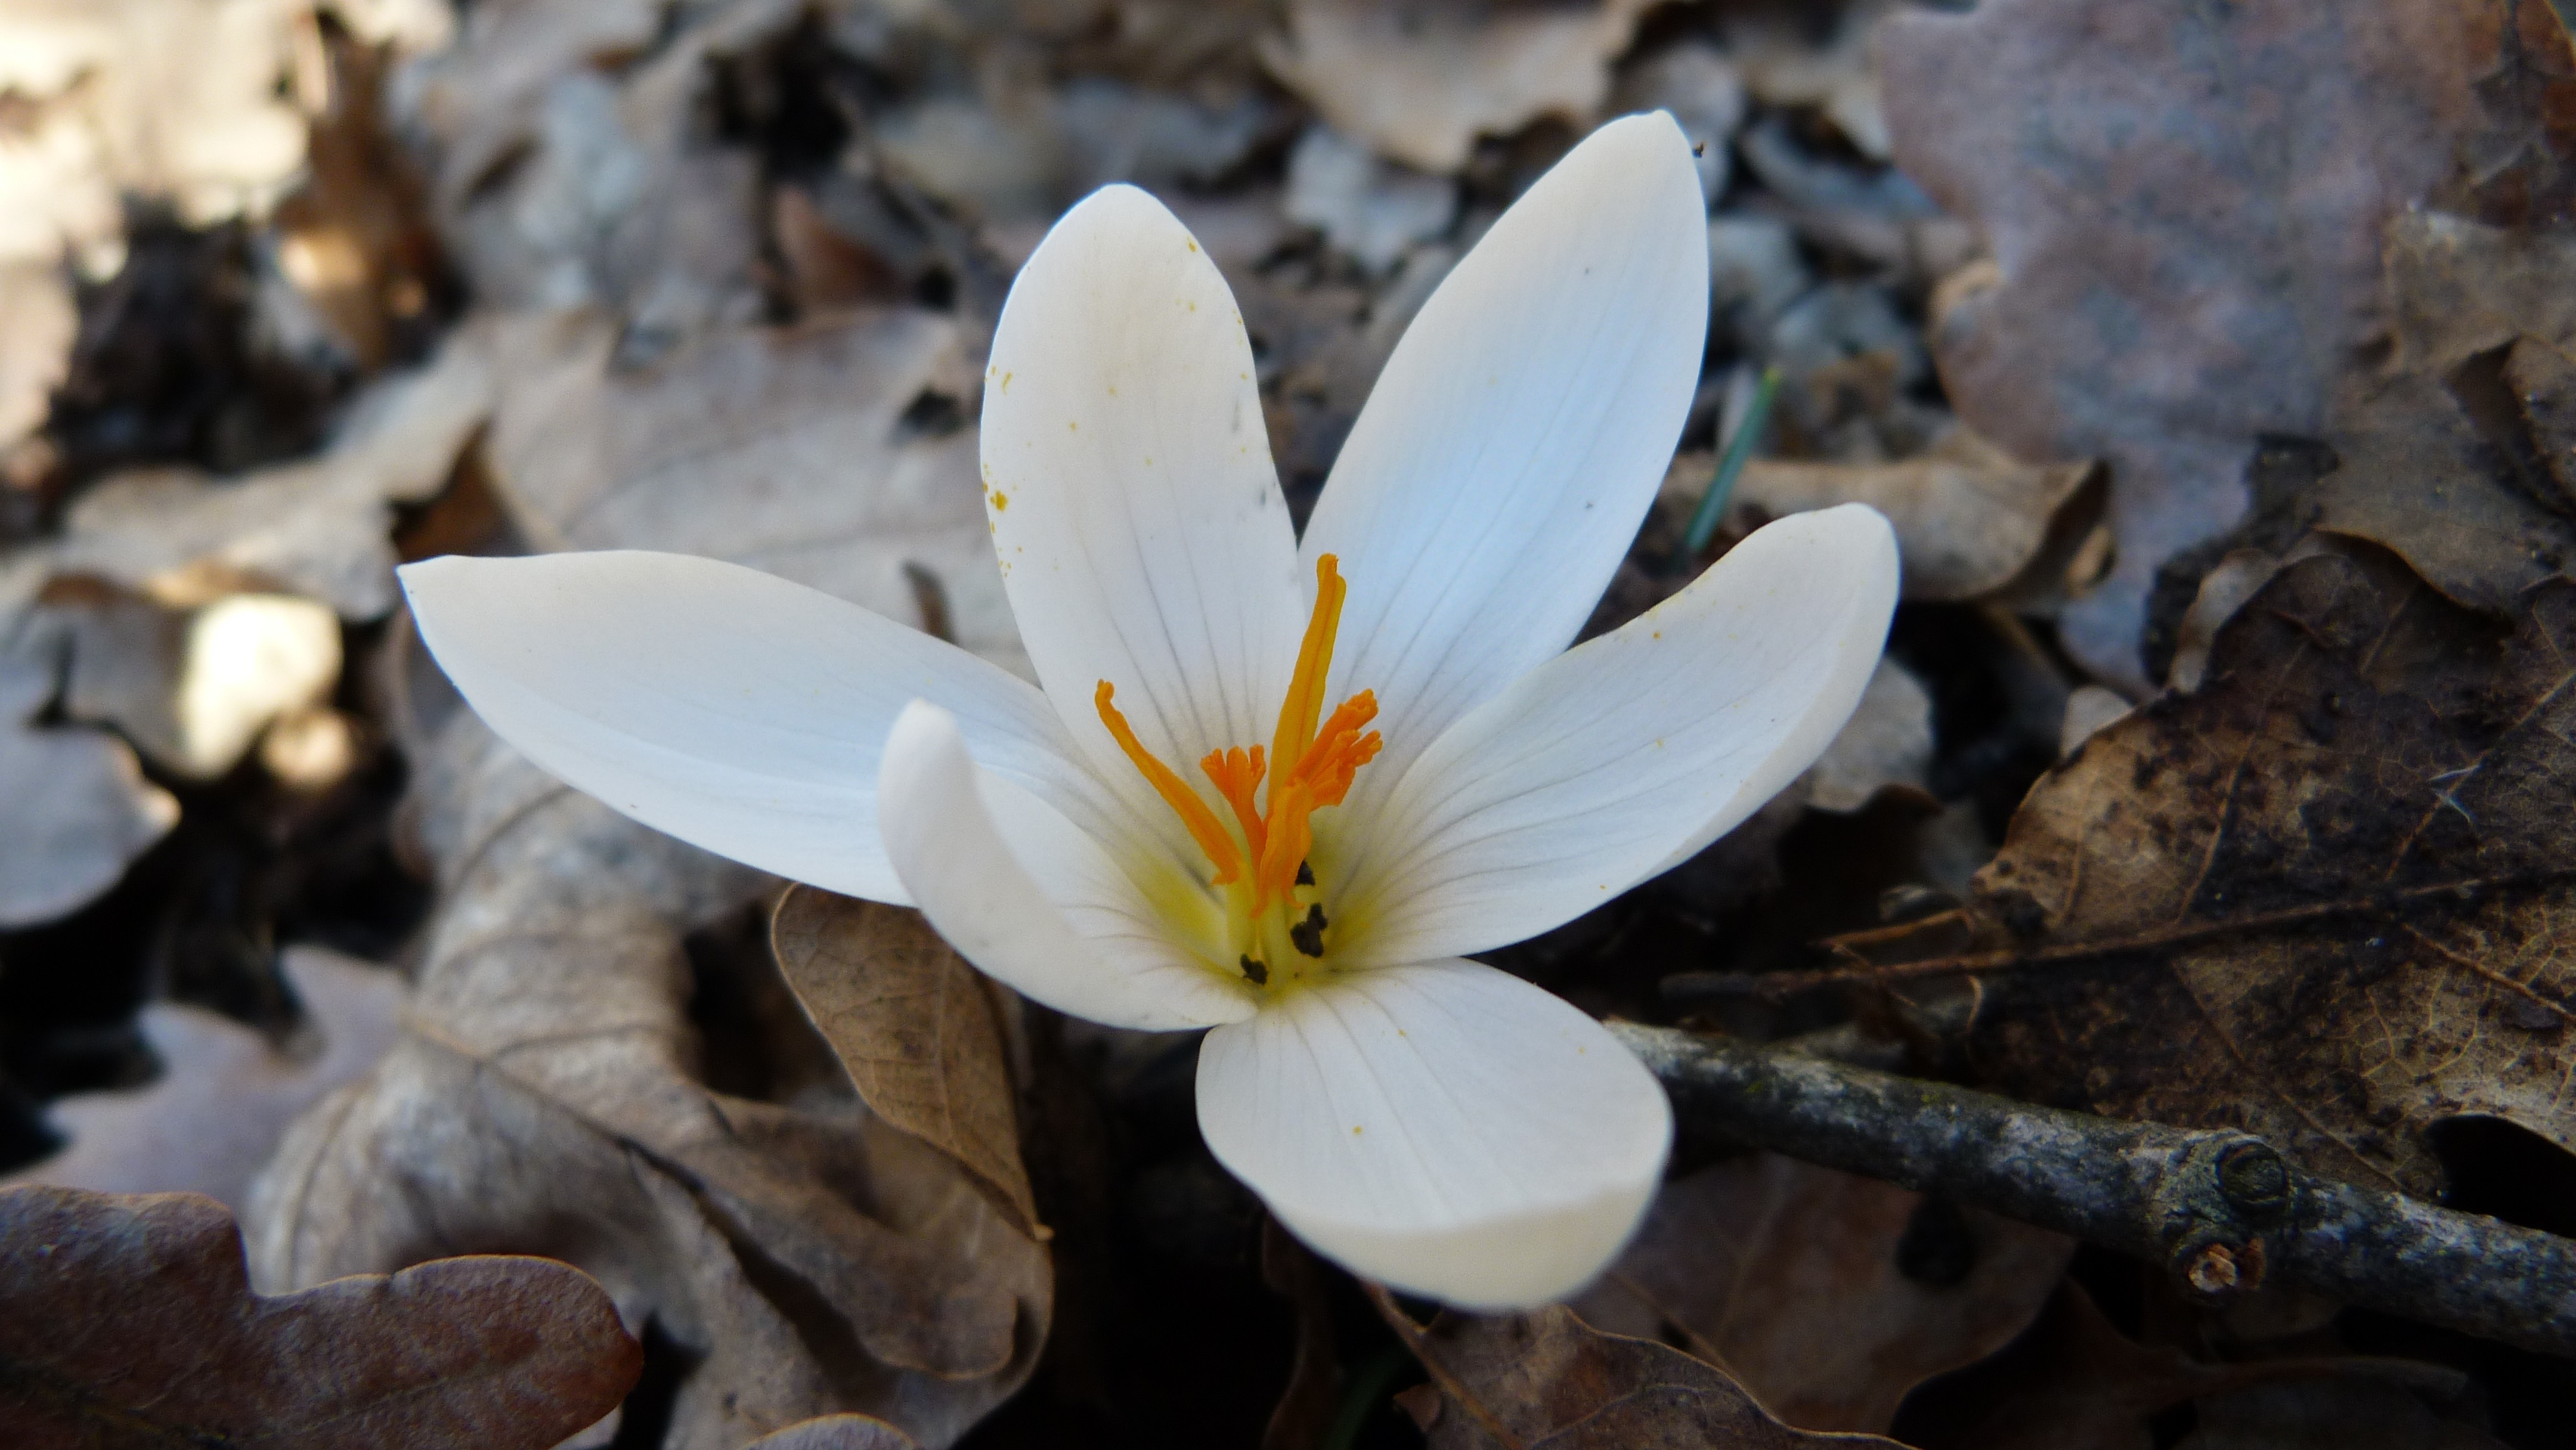
nature, blossom, plant, white, leaf, flower, petal, spring, macro, botany, flora, wildflower, close up, crocus, macro photography, flowering plant, land plant